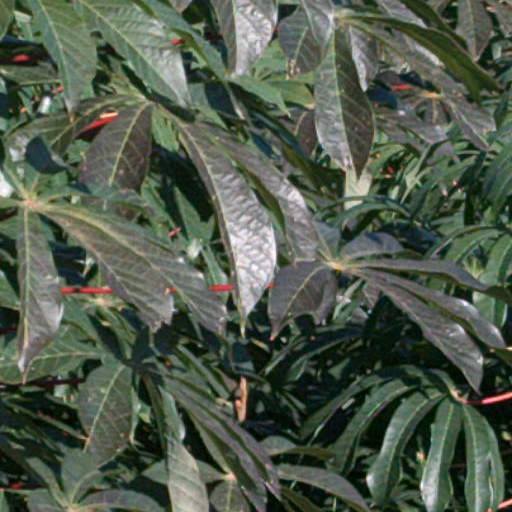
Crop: cassava